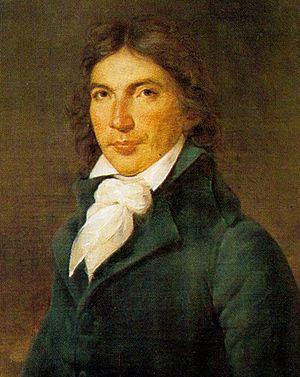
Camille Desmoulins, né le 2 mars 1760 à Guise et mort guillotiné le 5 avril 1794 à Paris, est un avocat, un journaliste et un révolutionnaire français. Avec Maximilien de Robespierre, Jean-Paul Marat et Georges Danton, il est l'une des figures majeures de la Révolution française.
Georges Jacques Danton, dit aussi d'Anton, né le 26 octobre 1759 à Arcis-sur-Aube et mort guillotiné le 5 avril 1794 à Paris, est un avocat au Conseil du Roi et un homme politique français, ministre de la Justice.
Jacques-René Hébert, né à Alençon le 15 novembre 1757 et guillotiné à Paris le 24 mars 1794 est un homme politique et journaliste français.